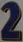
Number: 2